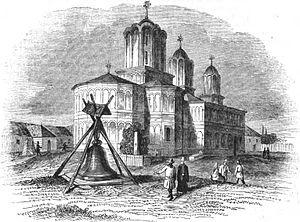
Église métropolitaine de Bucharest en Valachie
Dealul Mitropoliei, appelé également Dealul Patriarhiei, est une petite colline de Bucarest, et un important centre touristique, religieux, architectural, culturel et historique de la capitale. Du point de vue religieux, la colline accueille un des centres de l’Église Orthodoxe Roumaine, à savoir notamment le siège du Patriarcat Roumain et la résidence du patriarche.